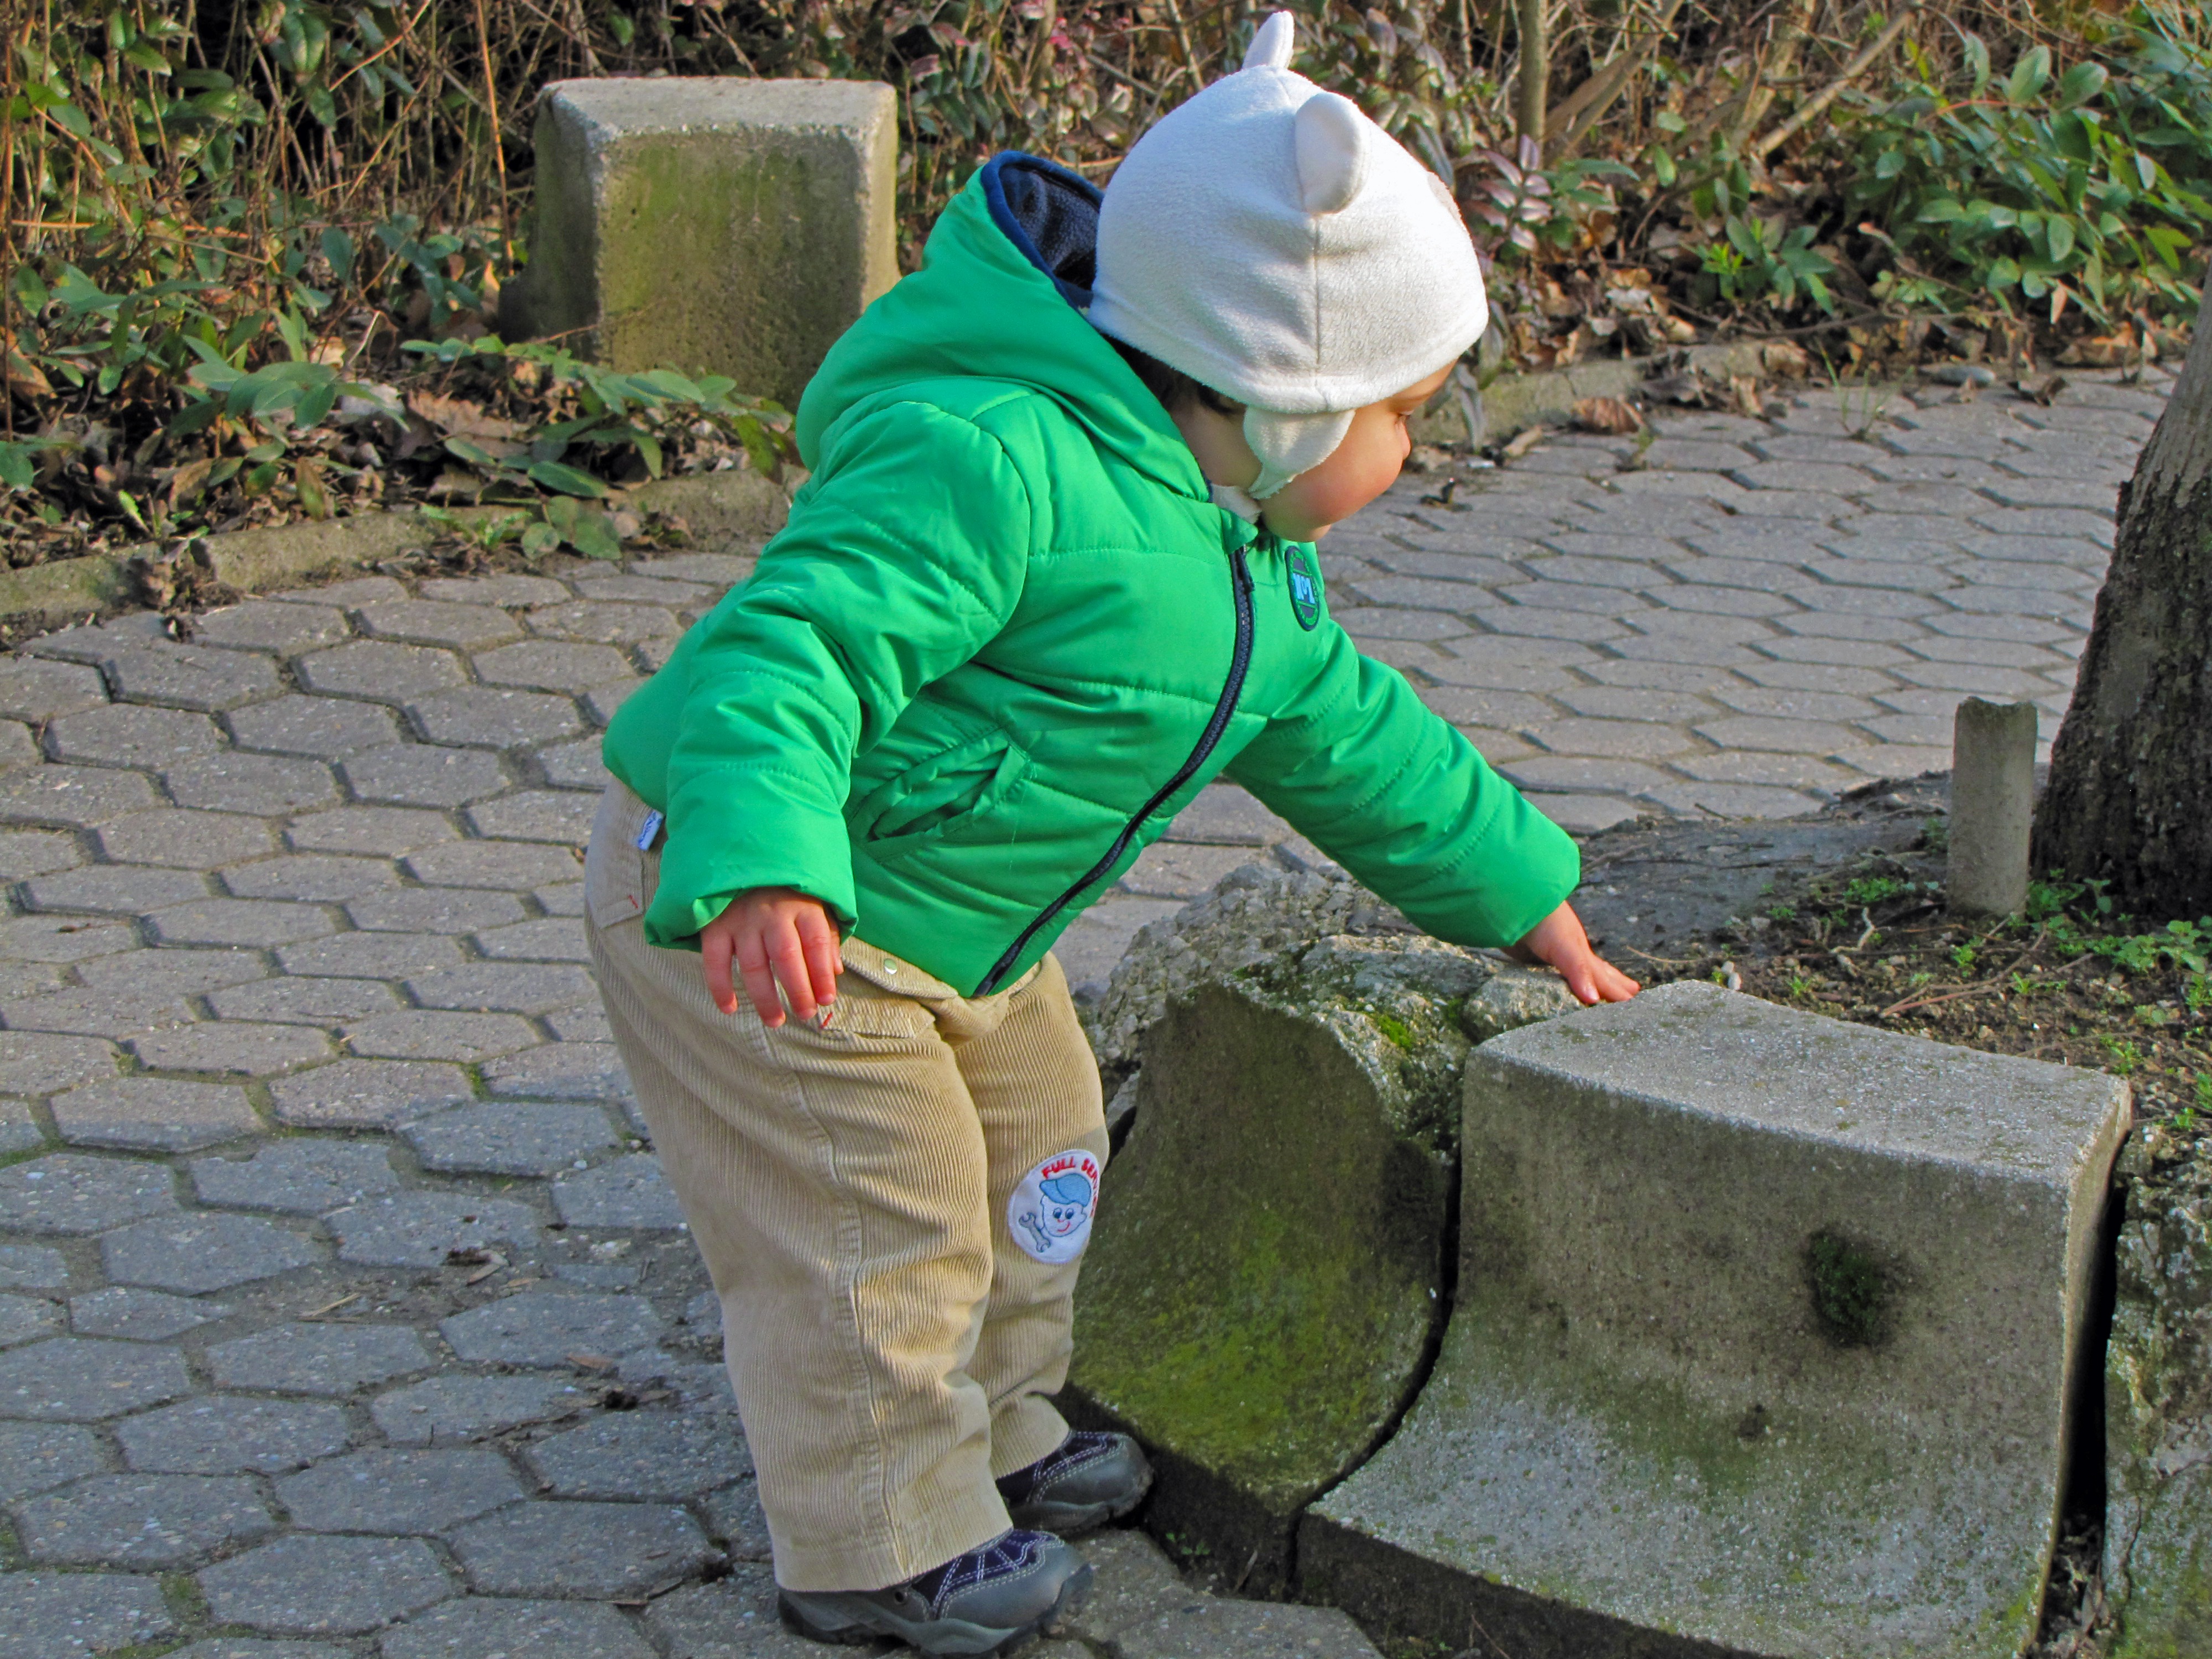
lawn, kid, cute, asphalt, soil, child, garden, baby, smile, gardener, plays